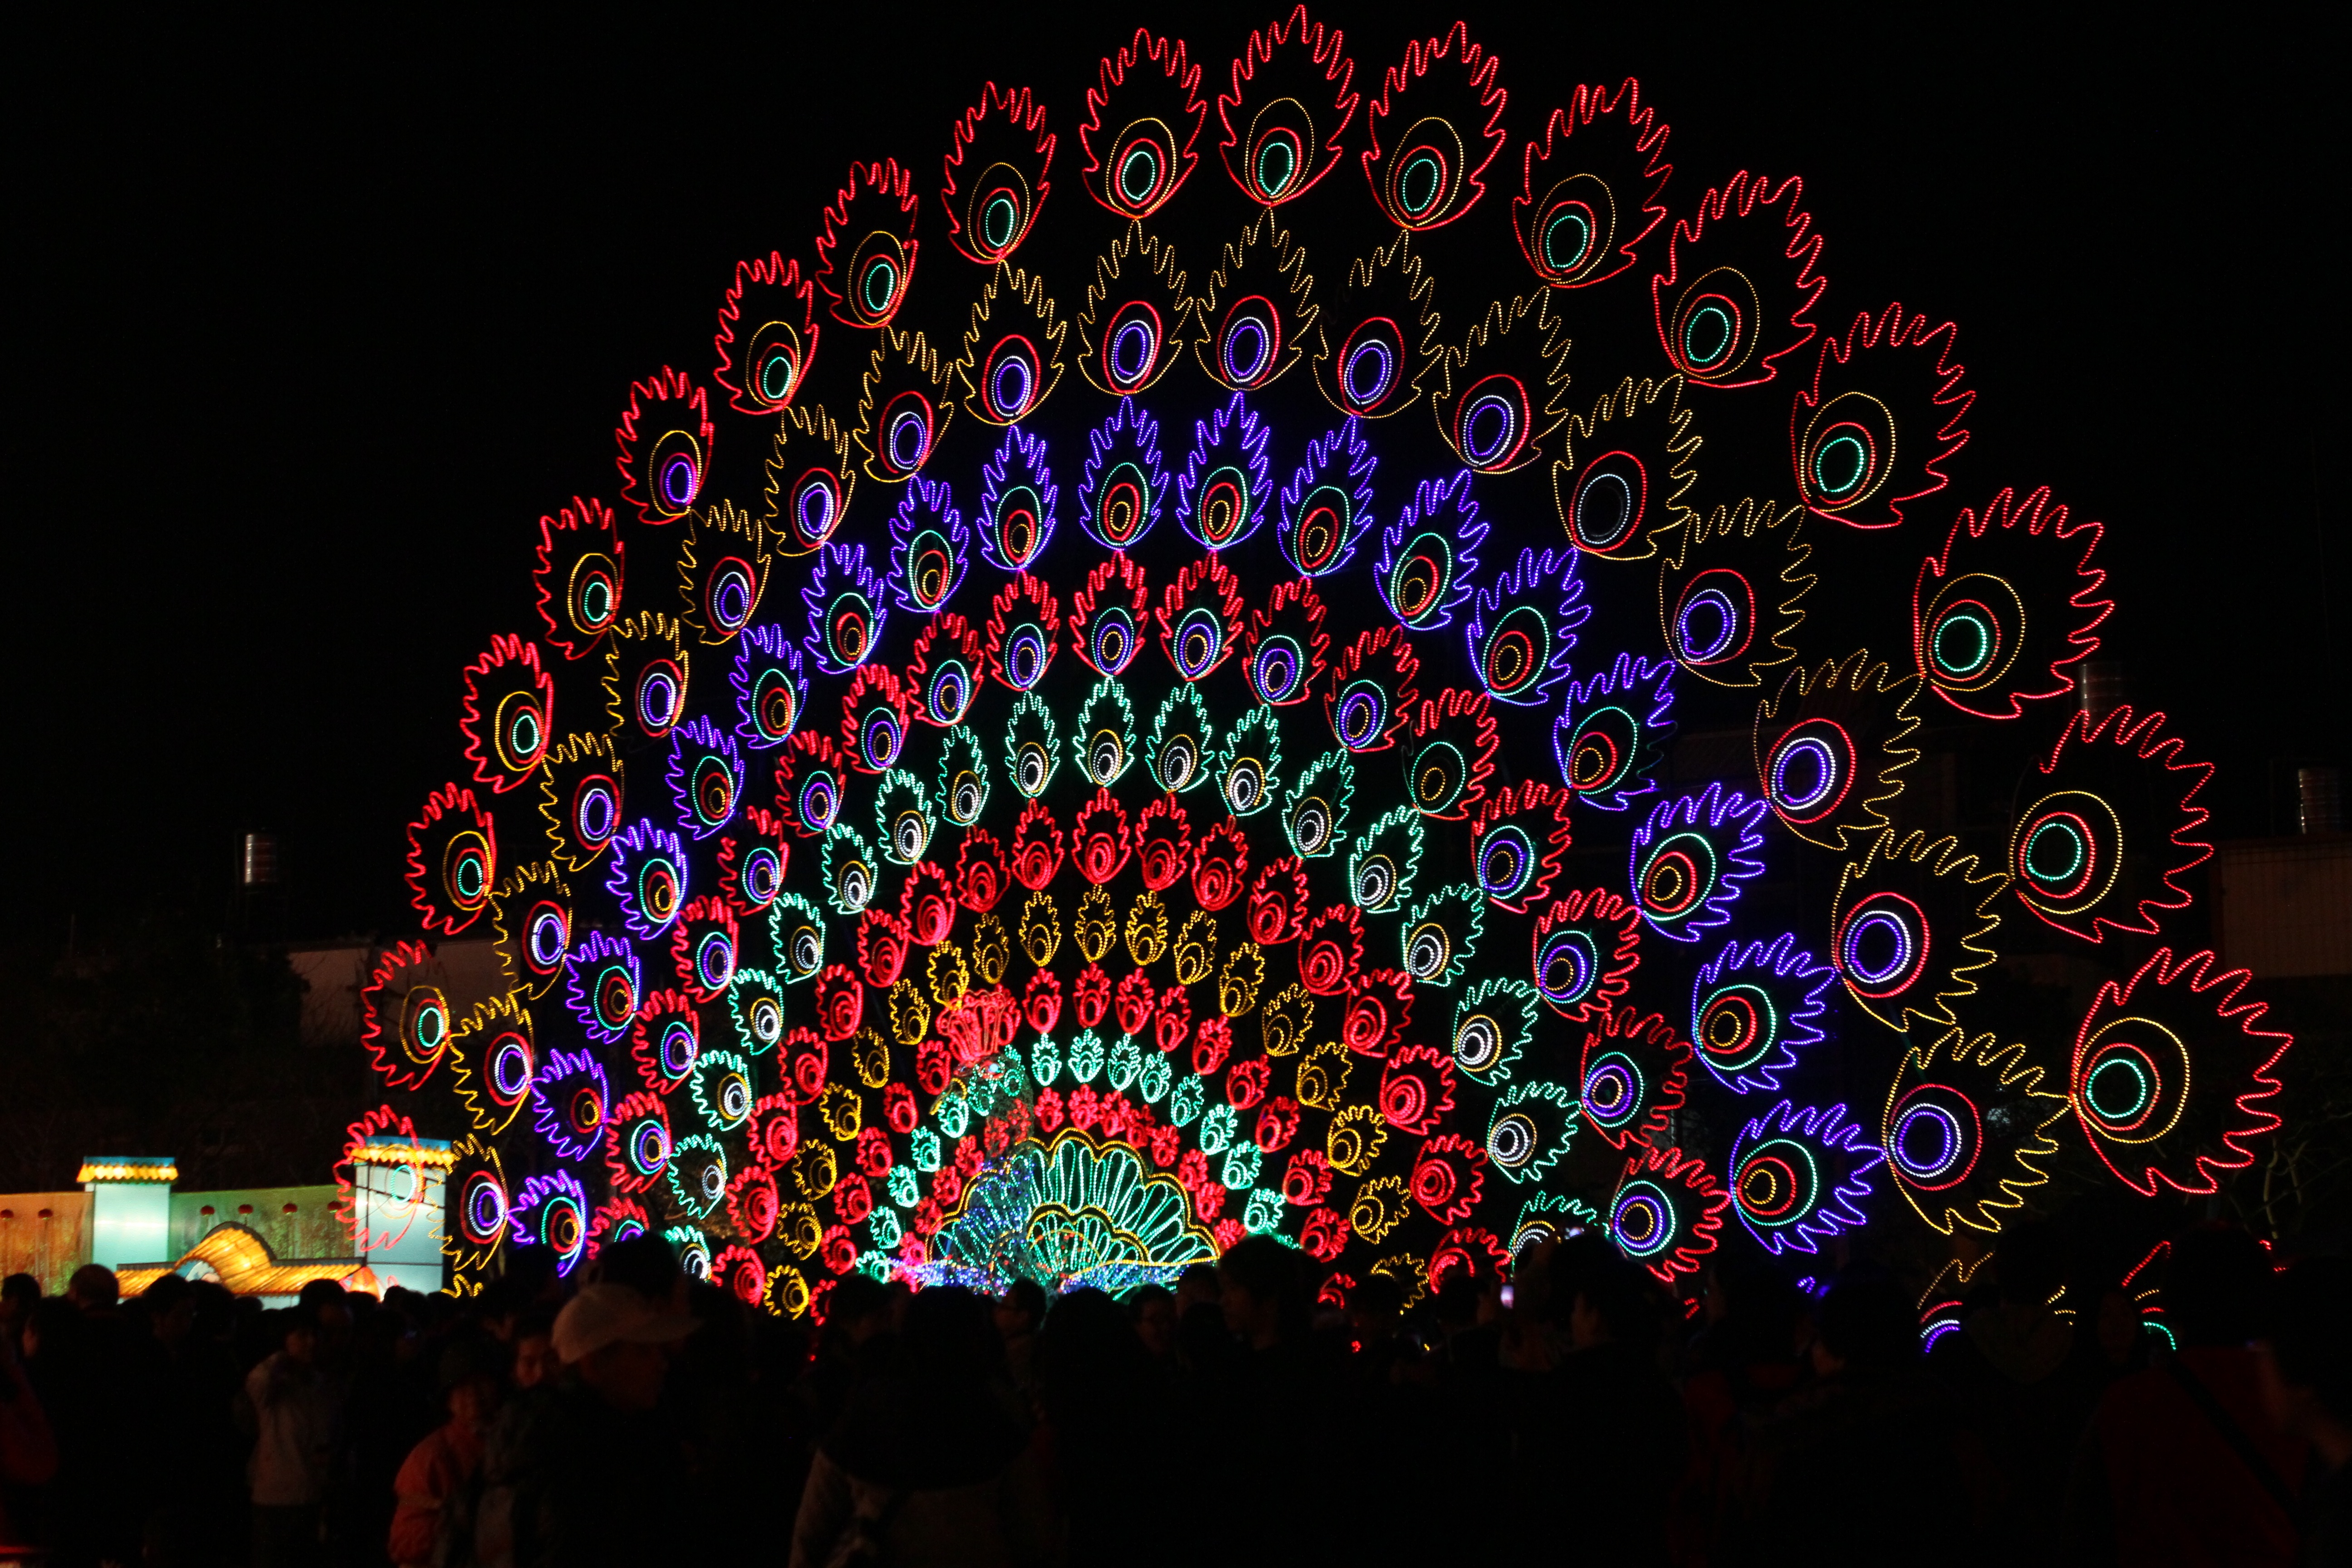
light, night, color, lighting, christmas decoration, 2011, symmetry, taiwan, feb, christmas lights, lantern festival, psychedelic art, fractal art